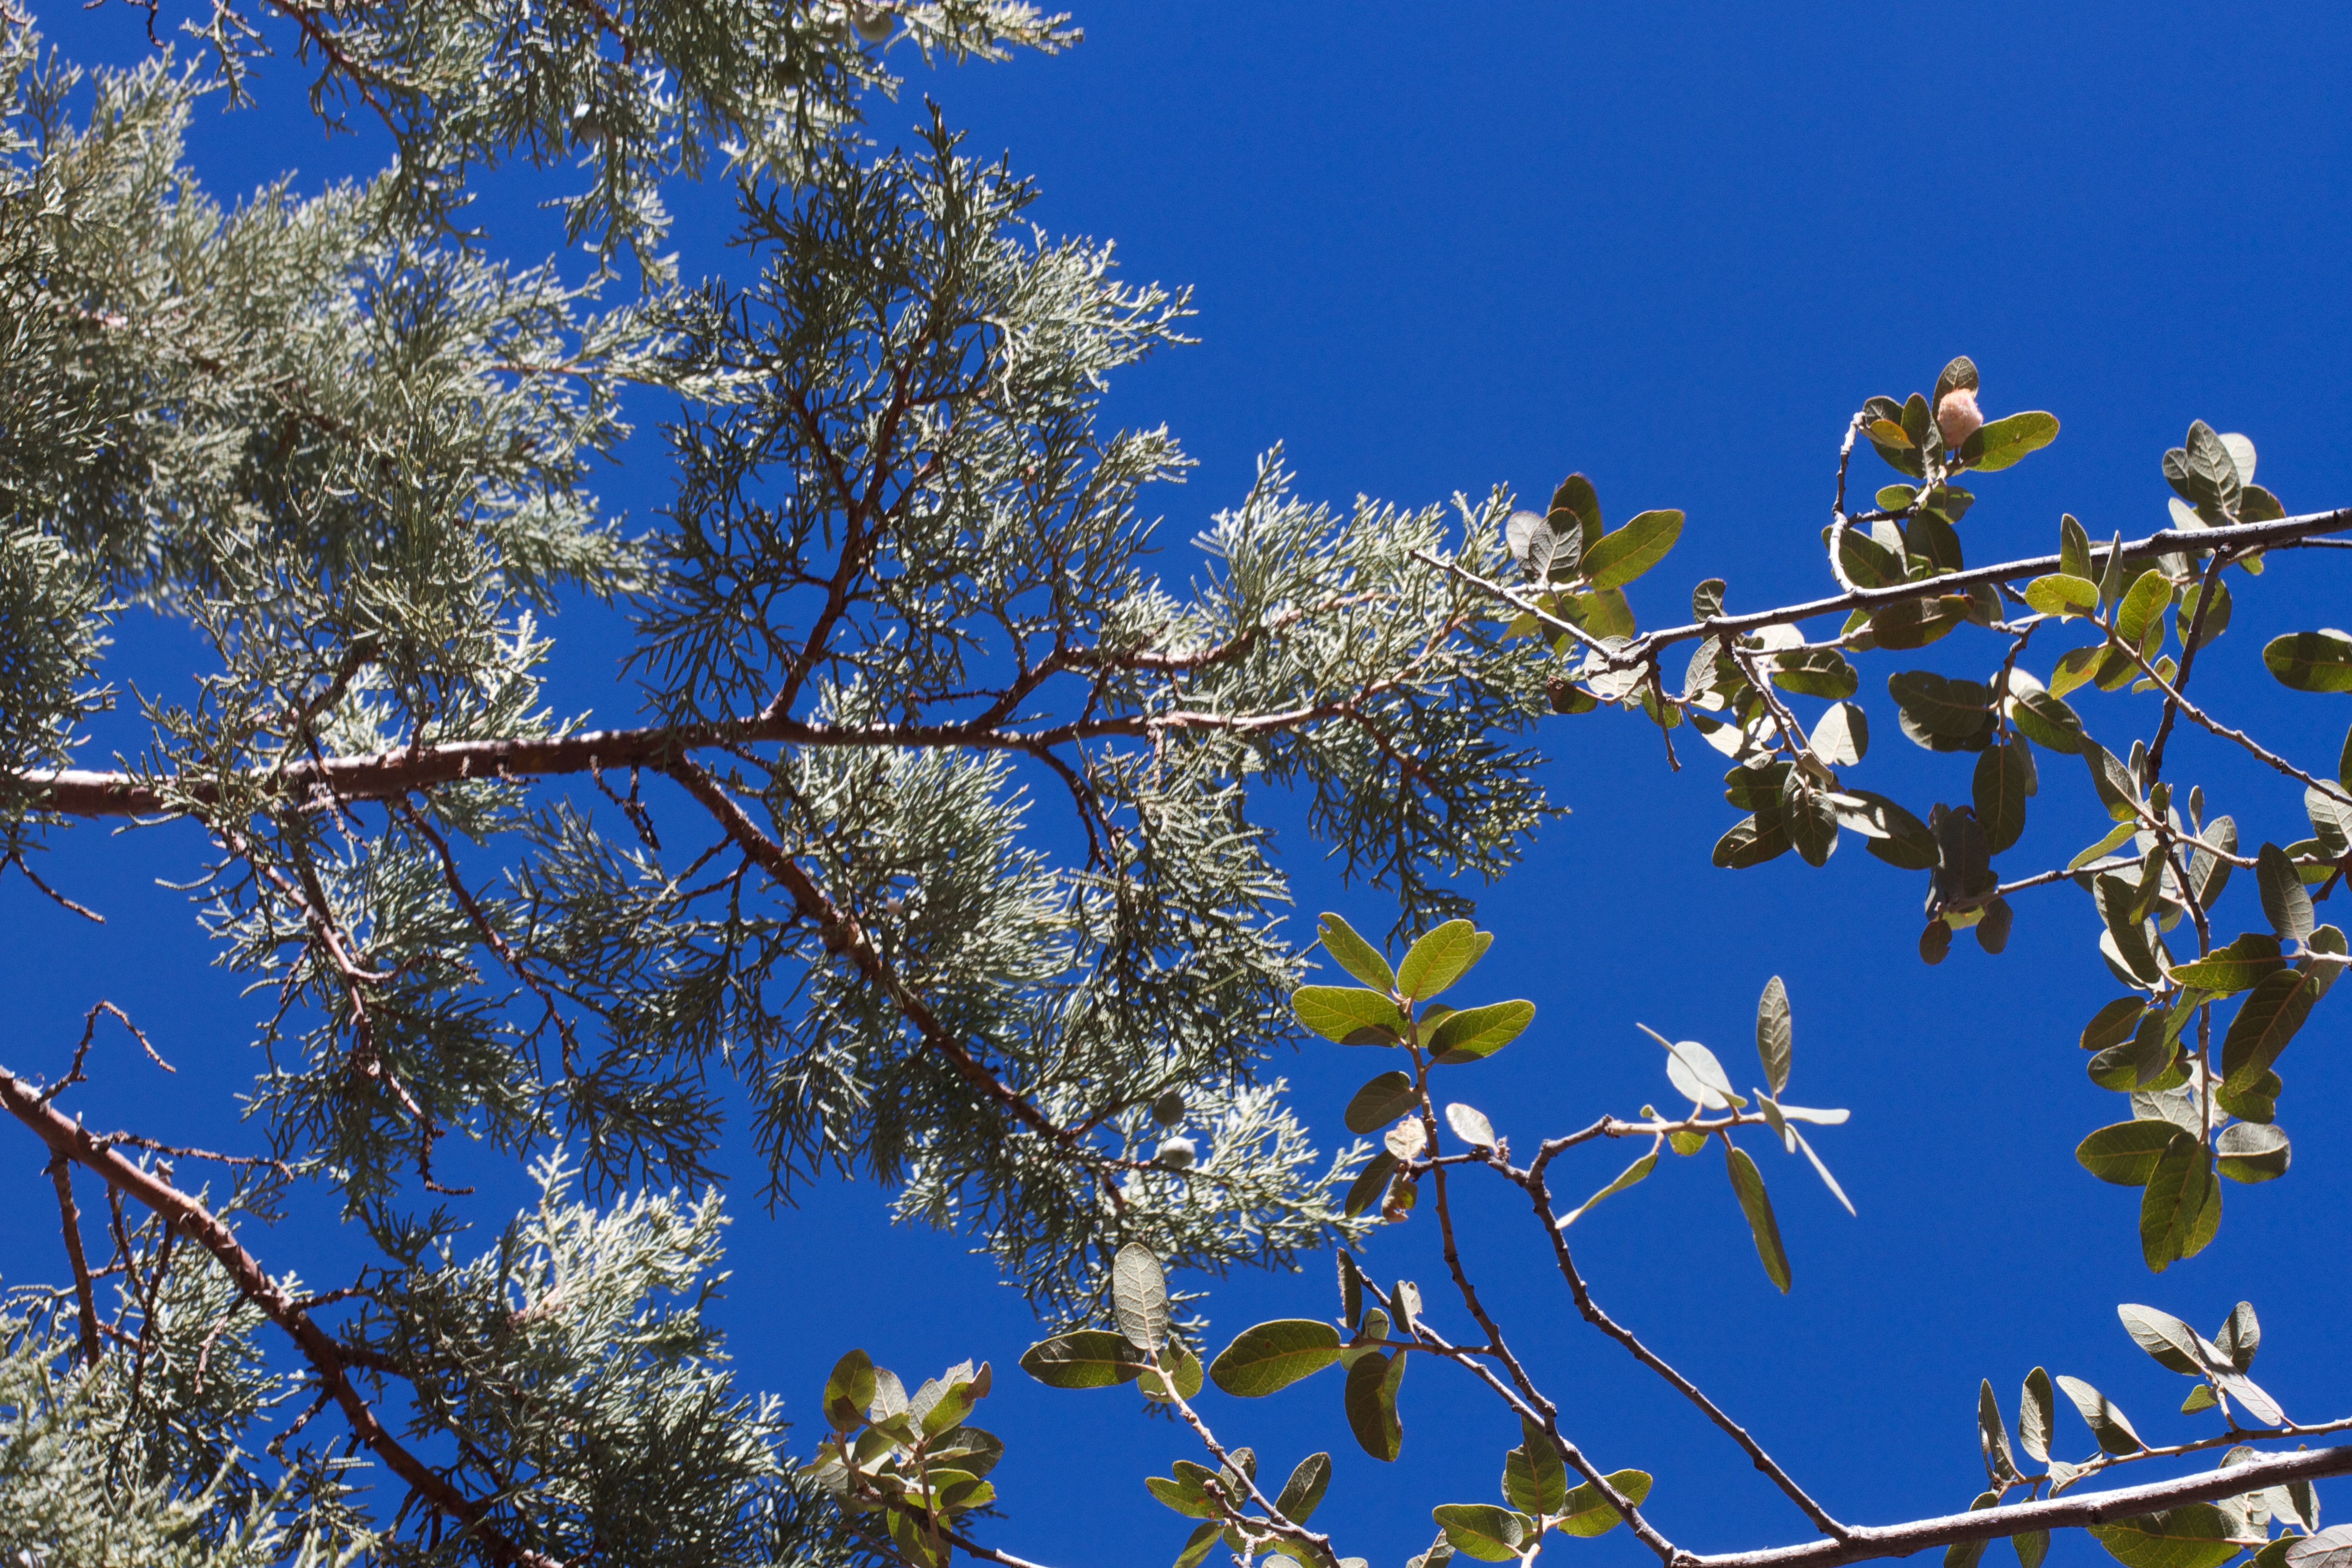
tree, branch, blossom, plant, flower, spring, botany, flora, season, cool image, shrub, flowering plant, woody plant, land plant